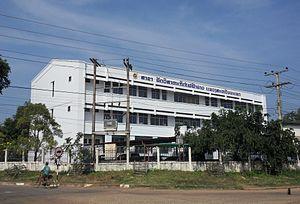
Siège local d'Electricité du Laos (EDL) à Savannakhet, nov. 2011
Electricite du Laos est l'entreprise publique laotienne qui possède et opère les activités de production, de transmission et de distribution d'électricité du pays. EDL a été fondée en 1959 et est basée à Vientiane.